The Love Boat

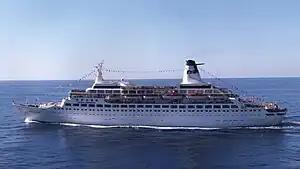
"Pacific Princess", the main vessel used on the show, off the US West Coast in 1987

The original 1976 made-for-TV movie (titled "The Love Boat", that served as the pilot for the series, was based on the nonfiction book "The Love Boats" by Jeraldine Saunders, a real-life cruise director for a passenger cruise-ship line. Saunders was also partly inspired by the German cruise ship MV "Aurora". The pilot was followed by other two (titled "The Love Boat II" and "The New Love Boat", all of which aired before the series began in September 1977.